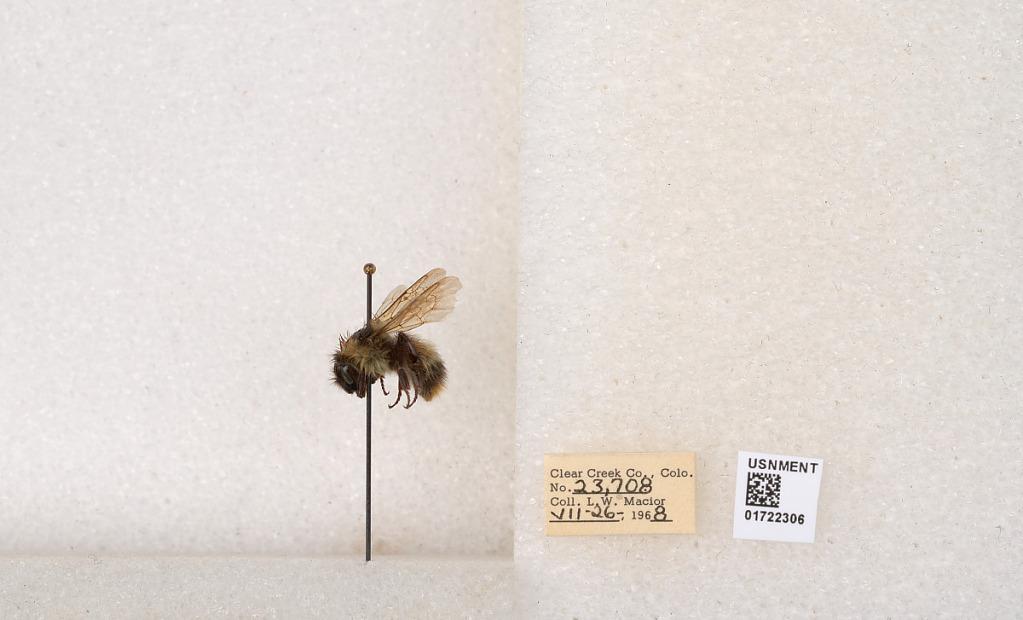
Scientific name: Bombus kirbyellus
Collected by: L. Macior
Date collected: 1968-7-26
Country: United States
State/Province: Colorado
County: Clear Creek
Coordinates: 39.6891, -105.644